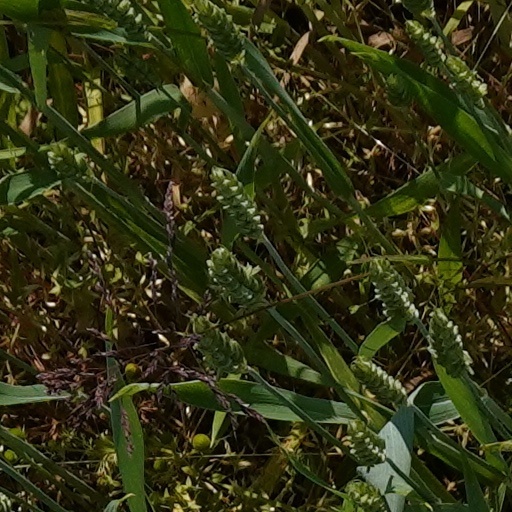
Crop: wheat